Alston Koch

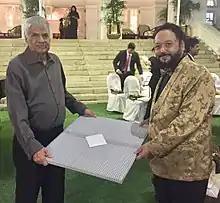
Sri Lankan Prime Minister Ranil Wickremesinghe awards Special Presentation to Koch in 2017.

In Australia, he formed his band Dark Tan and recorded three international hits on the RCA label. He has performed internationally with Dark Tan, S-witch, and as a solo artist. One notable appearance was during The Stars & Stripes Concert in 1976, performing under the Sydney Harbour Bridge on a floating pontoon for Radio 2SM. Rock Brains Of The Universe and music historian Glenn A. Baker have said that Koch and Dark Tan were the originators of disco music in Australia. Since 1975 Koch has released 21 singles and 4 albums through record labels such as RCA, BMG, EMI and Sony.